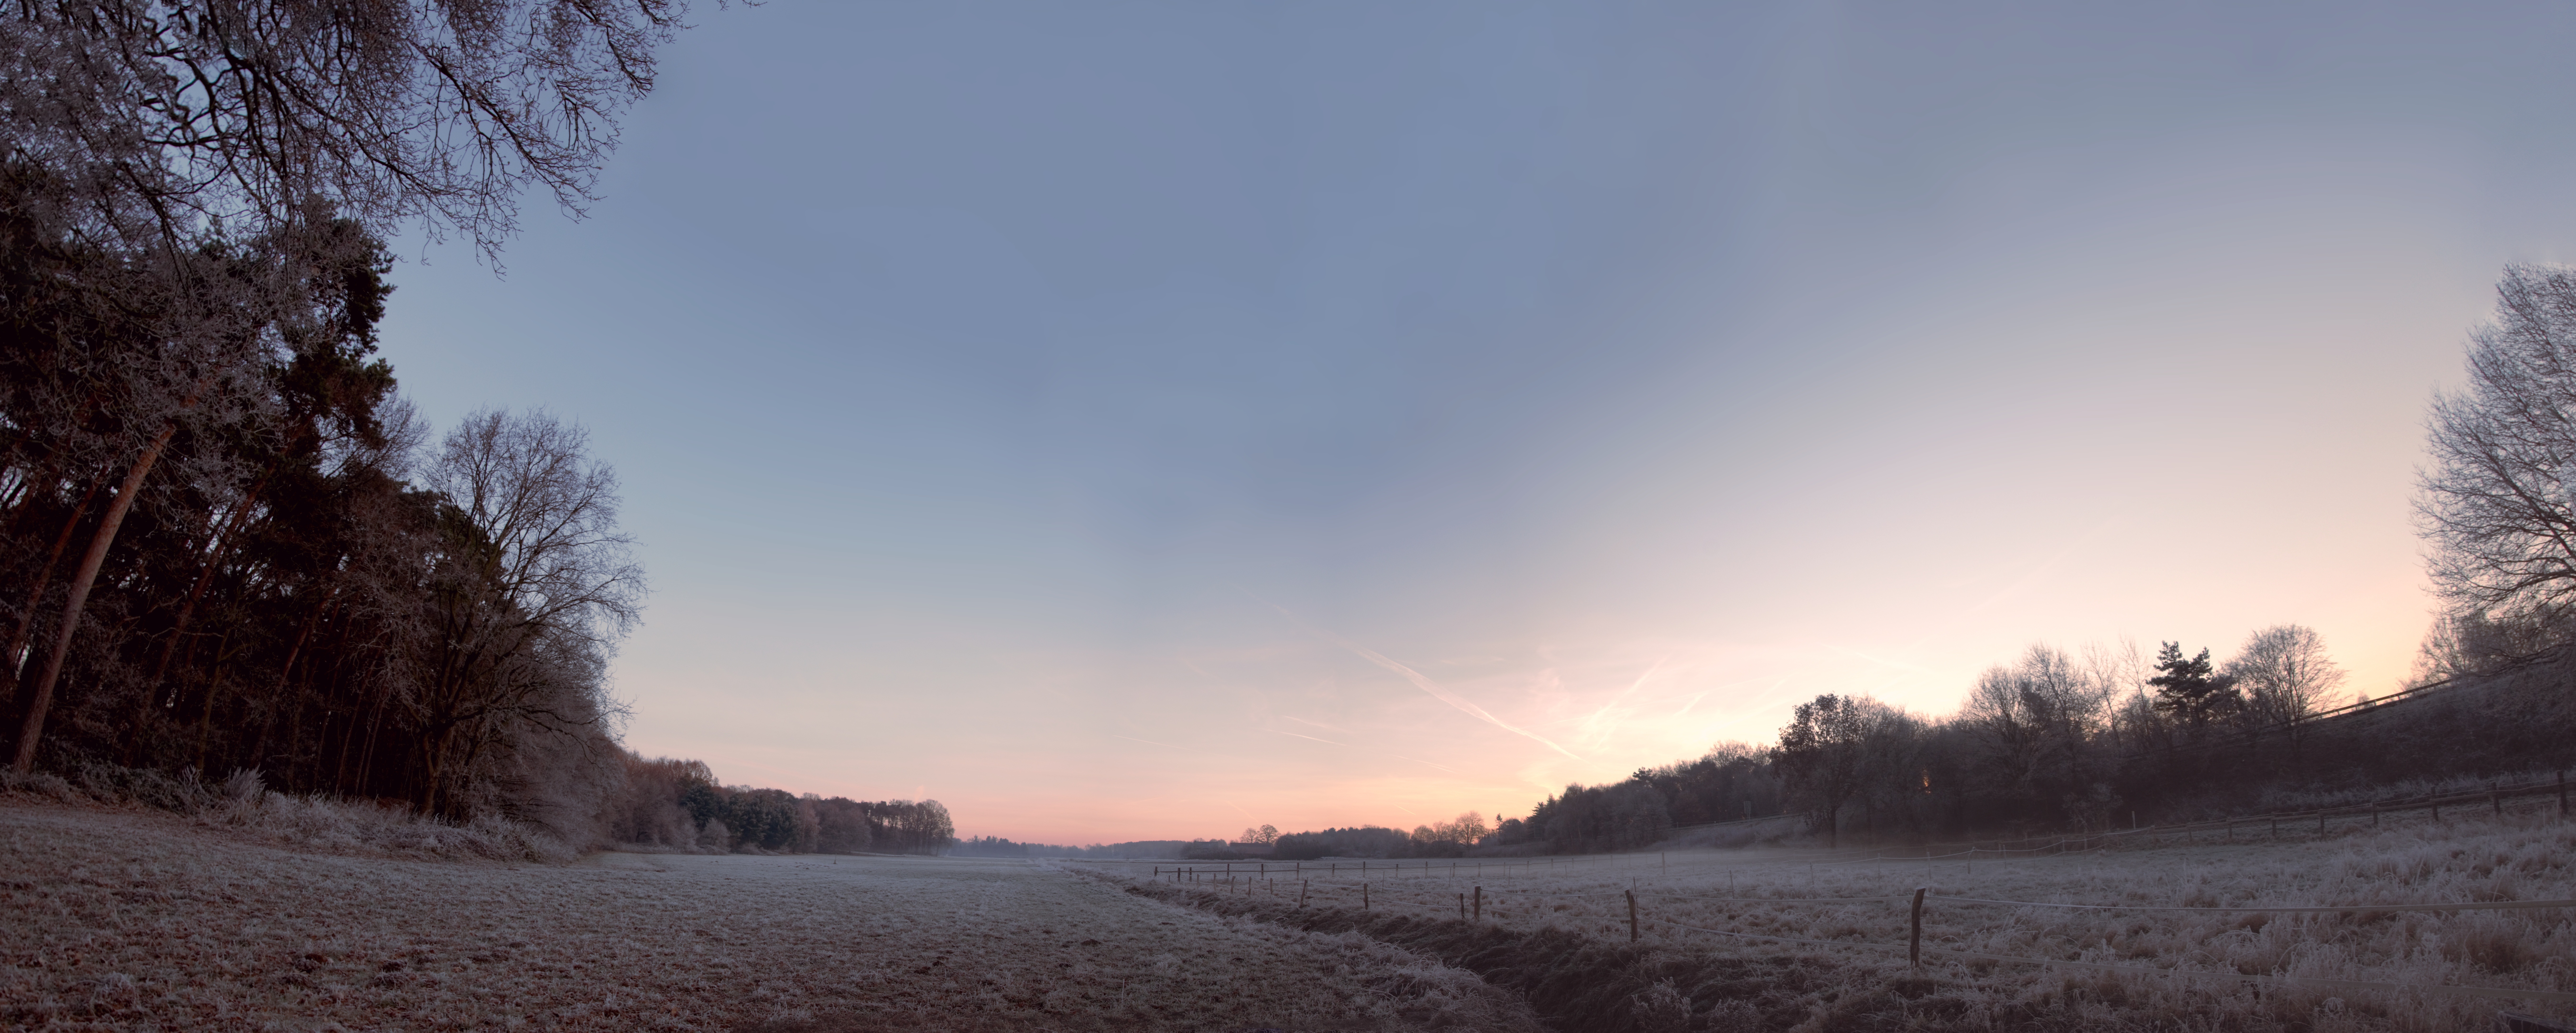
landscape, tree, nature, snow, cold, winter, cloud, plant, sunrise, sunset, mist, meadow, countryside, sunlight, morning, frost, dawn, atmosphere, foggy, dusk, environment, evening, green, natural, weather, fresh, frozen, season, freshness, bright, day, freezing, rural area, atmospheric phenomenon, woody plant